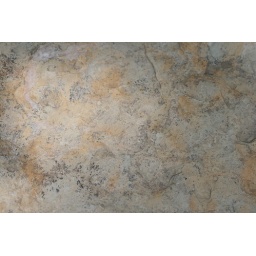
A macro photo of a rock with a cool texture, around the side of the lake house